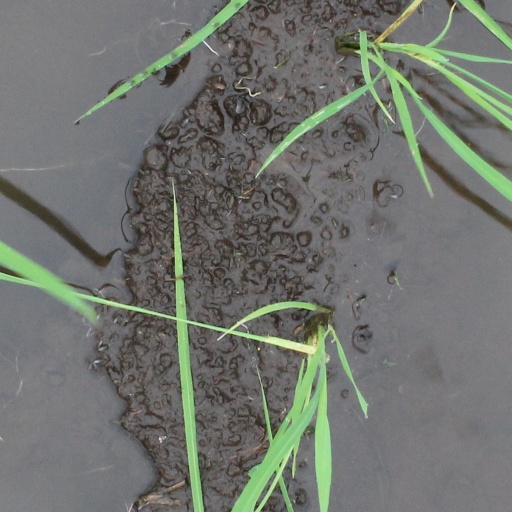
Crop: rice